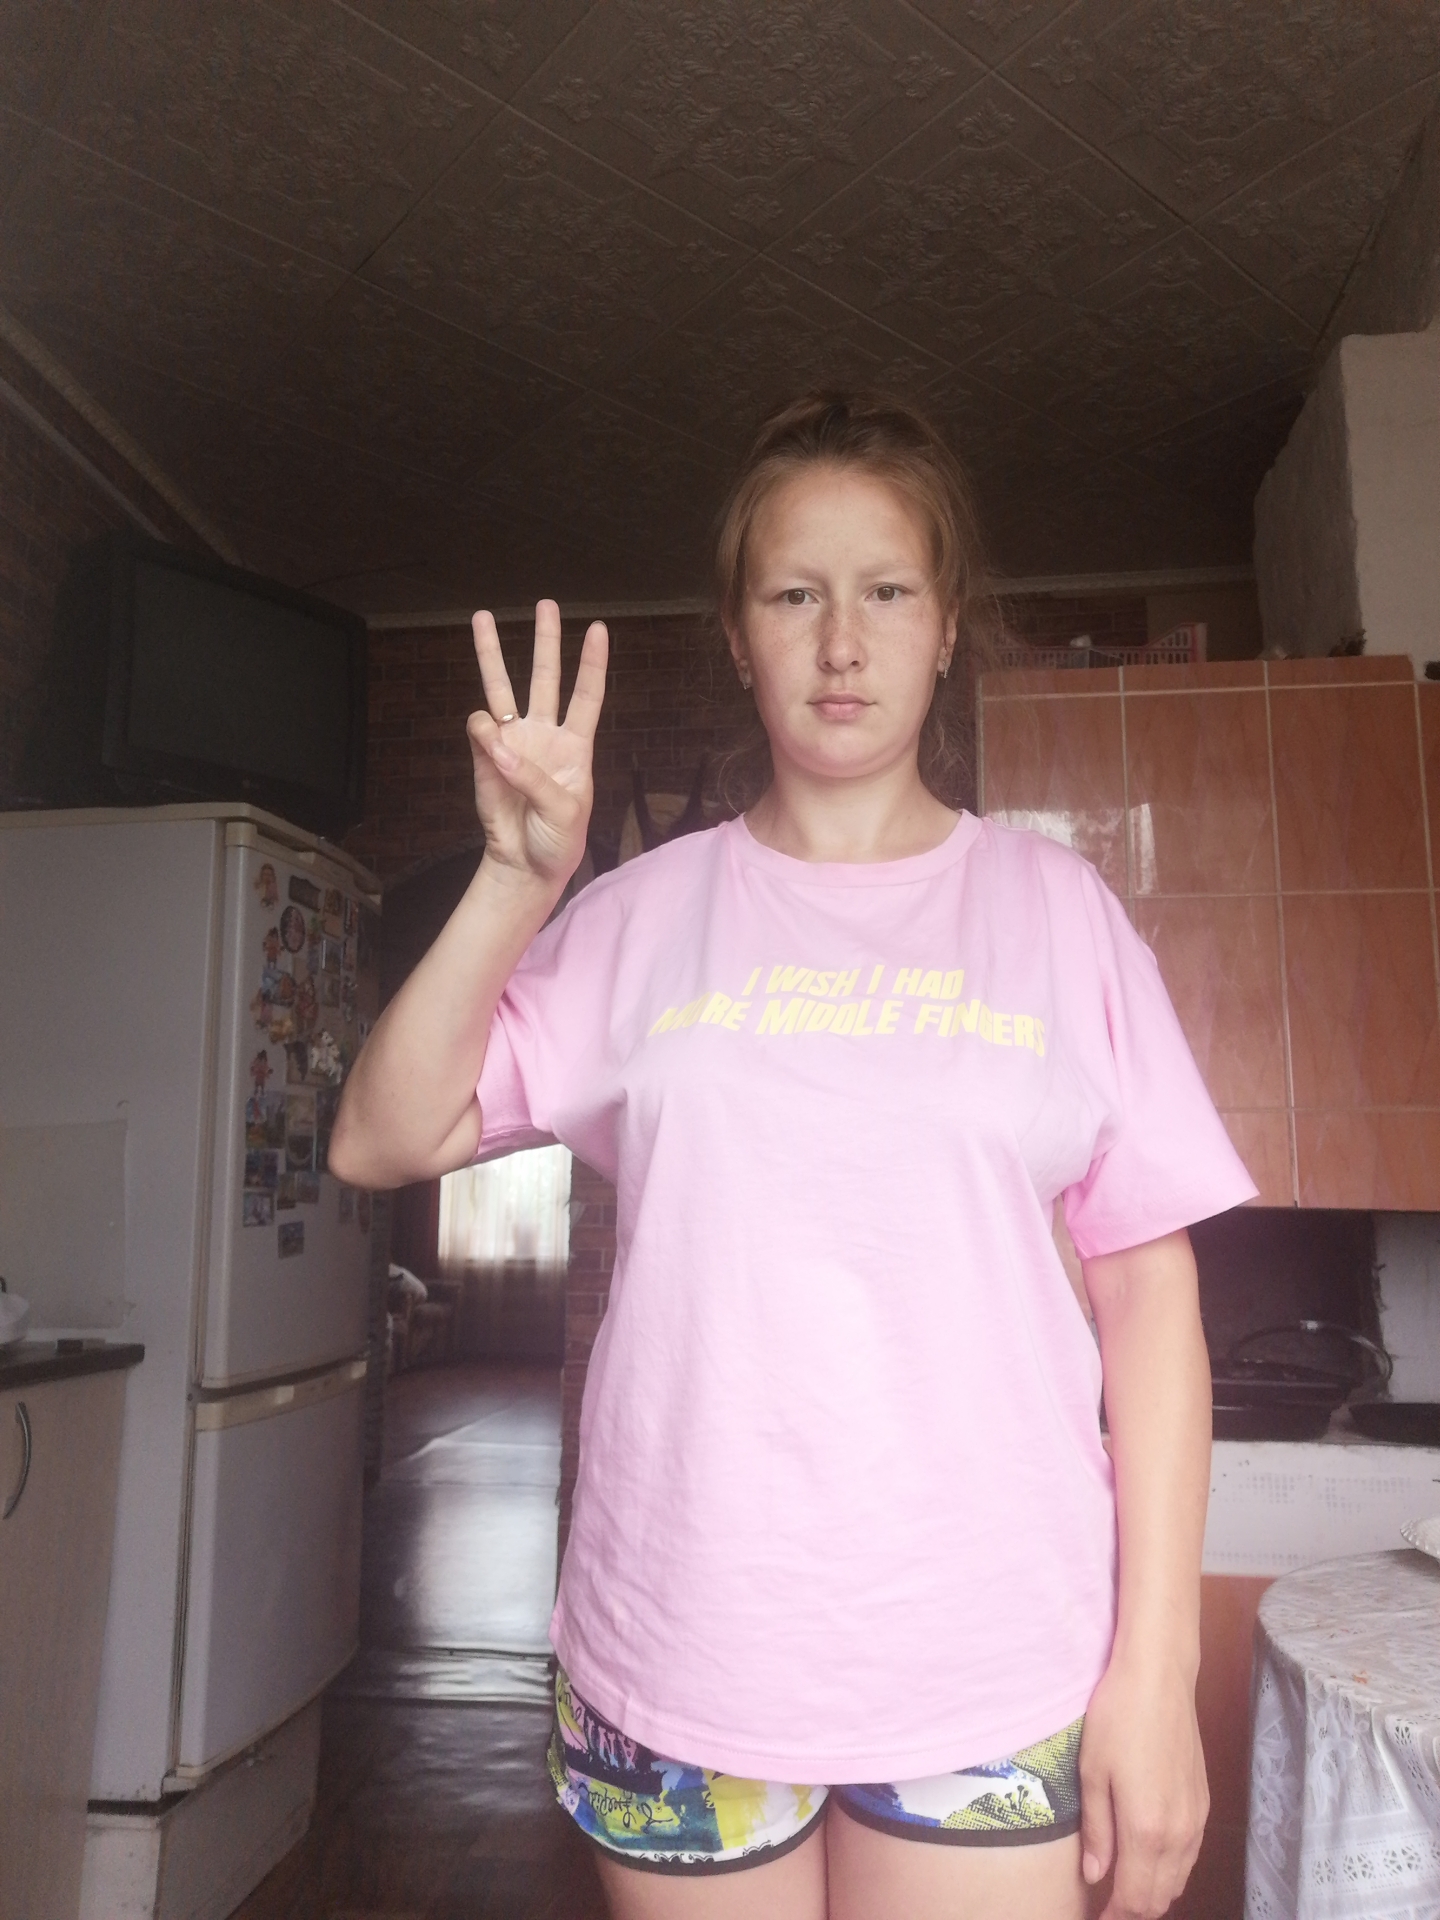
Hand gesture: three